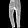
Label: Trouser